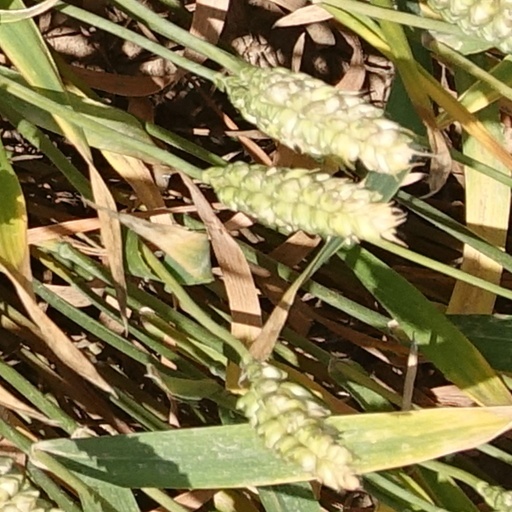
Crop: wheat